Zhudong Timber Industry Exhibition Hall

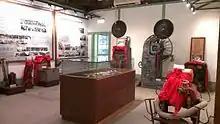
Zhudong Timber Industry Exhibition Hall interior

The Zhudong Timber Industry Exhibition Hall is a museum about timber in Zhudong Township, Hsinchu County, Taiwan.